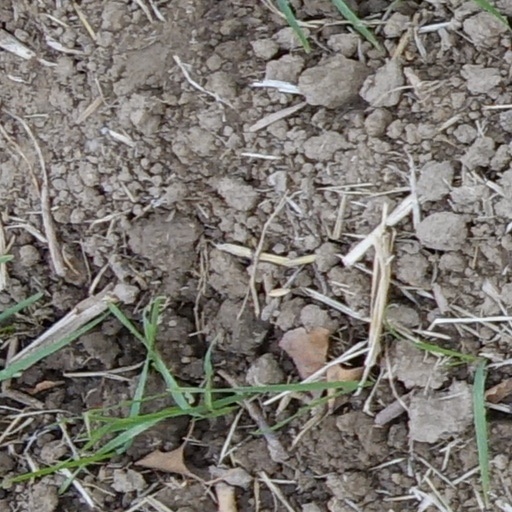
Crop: wheat